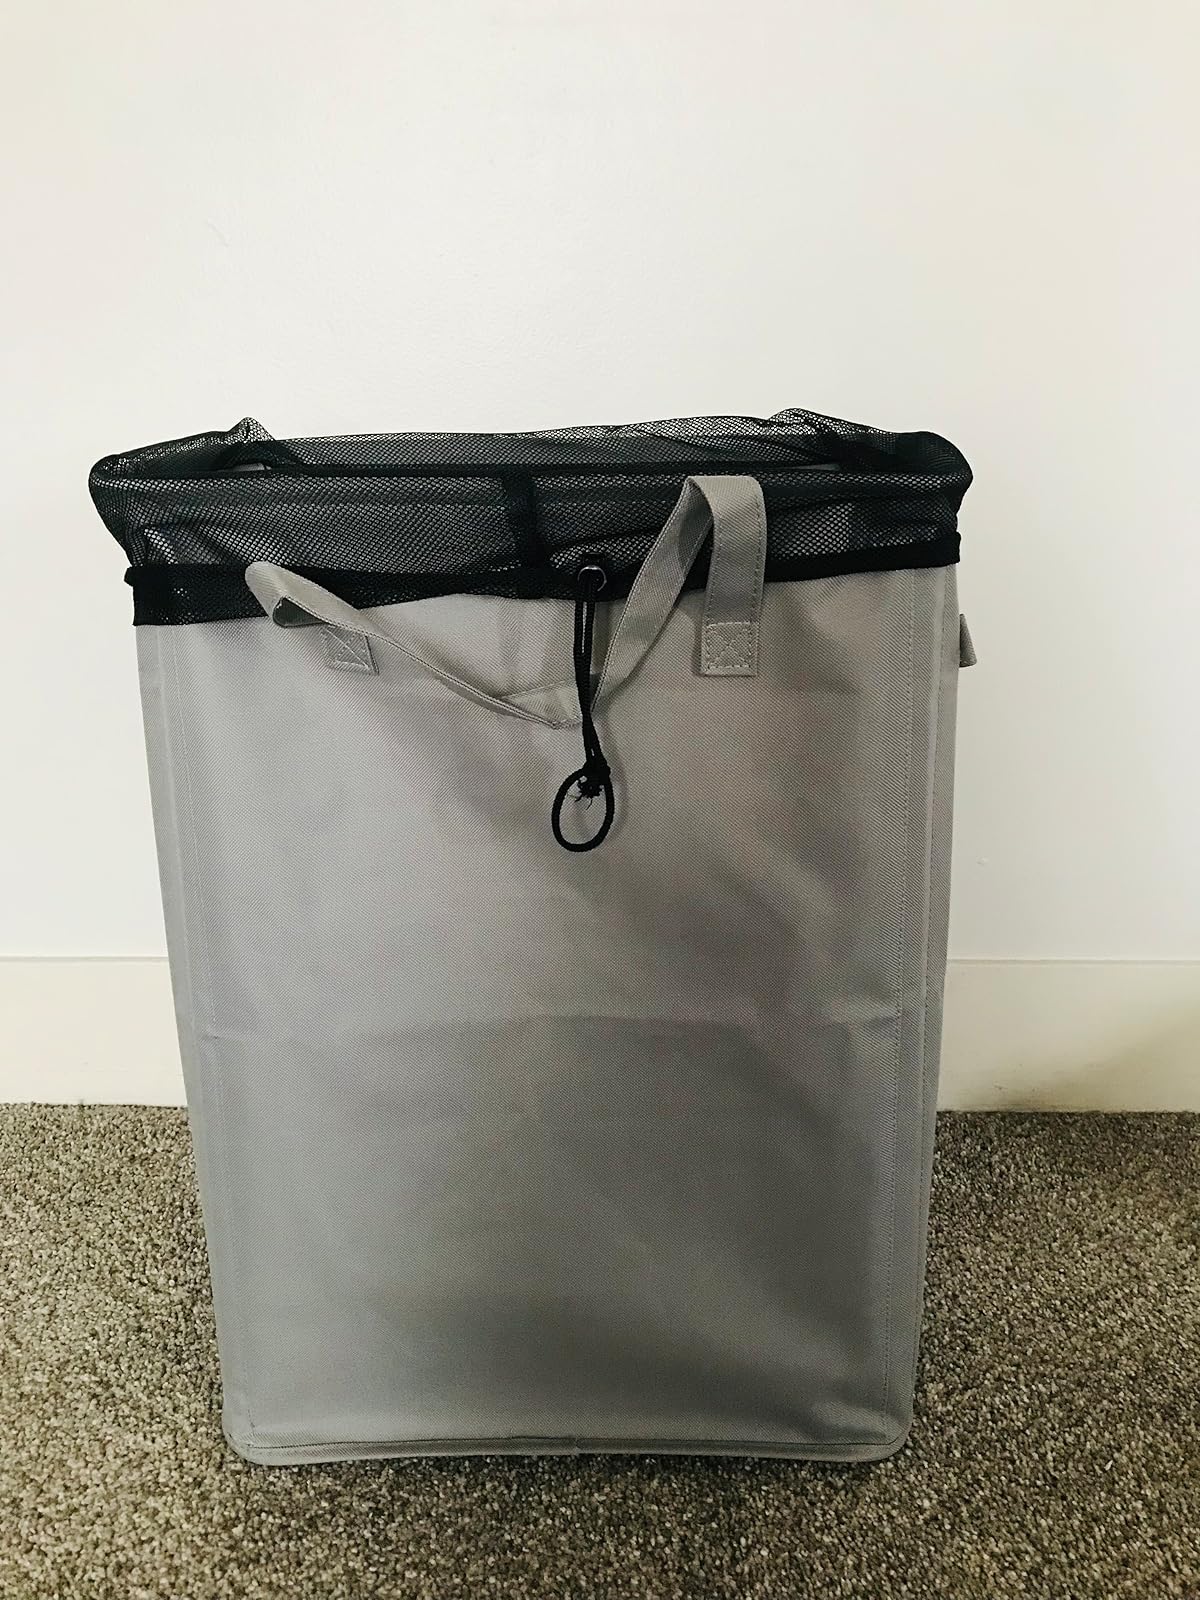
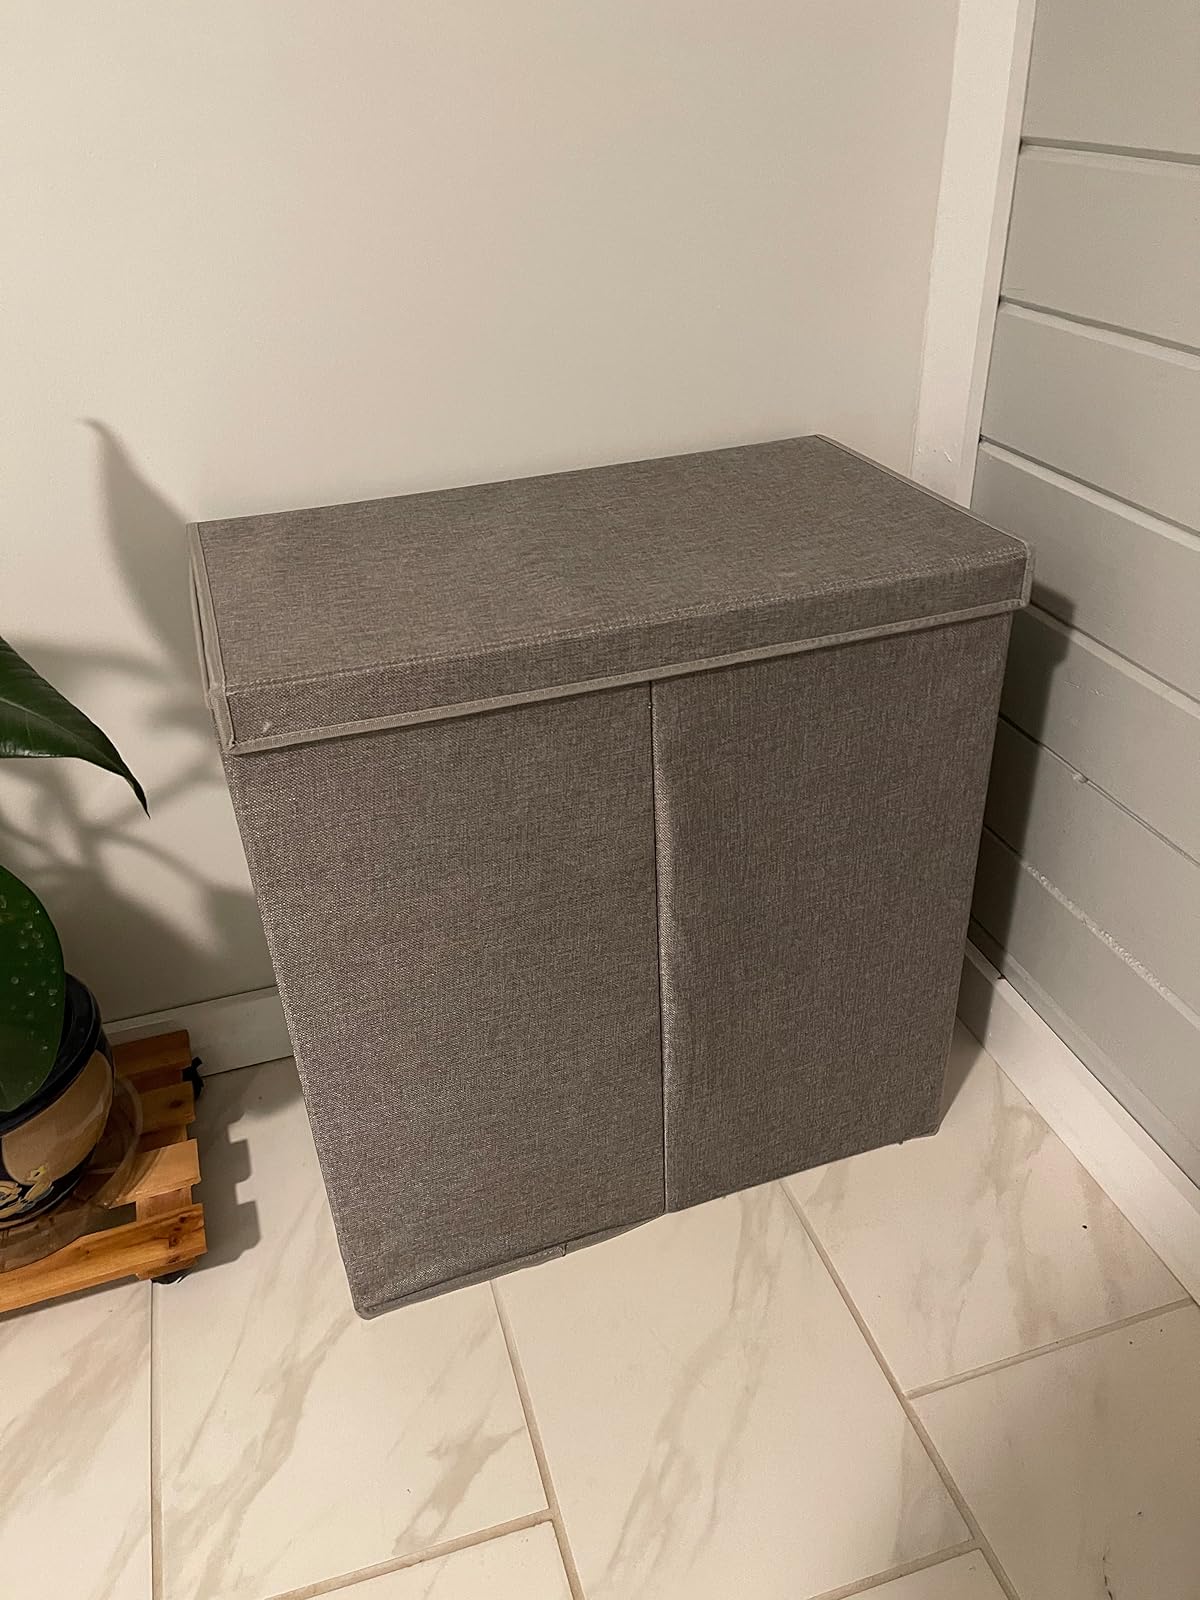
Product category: items_hamper
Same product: no